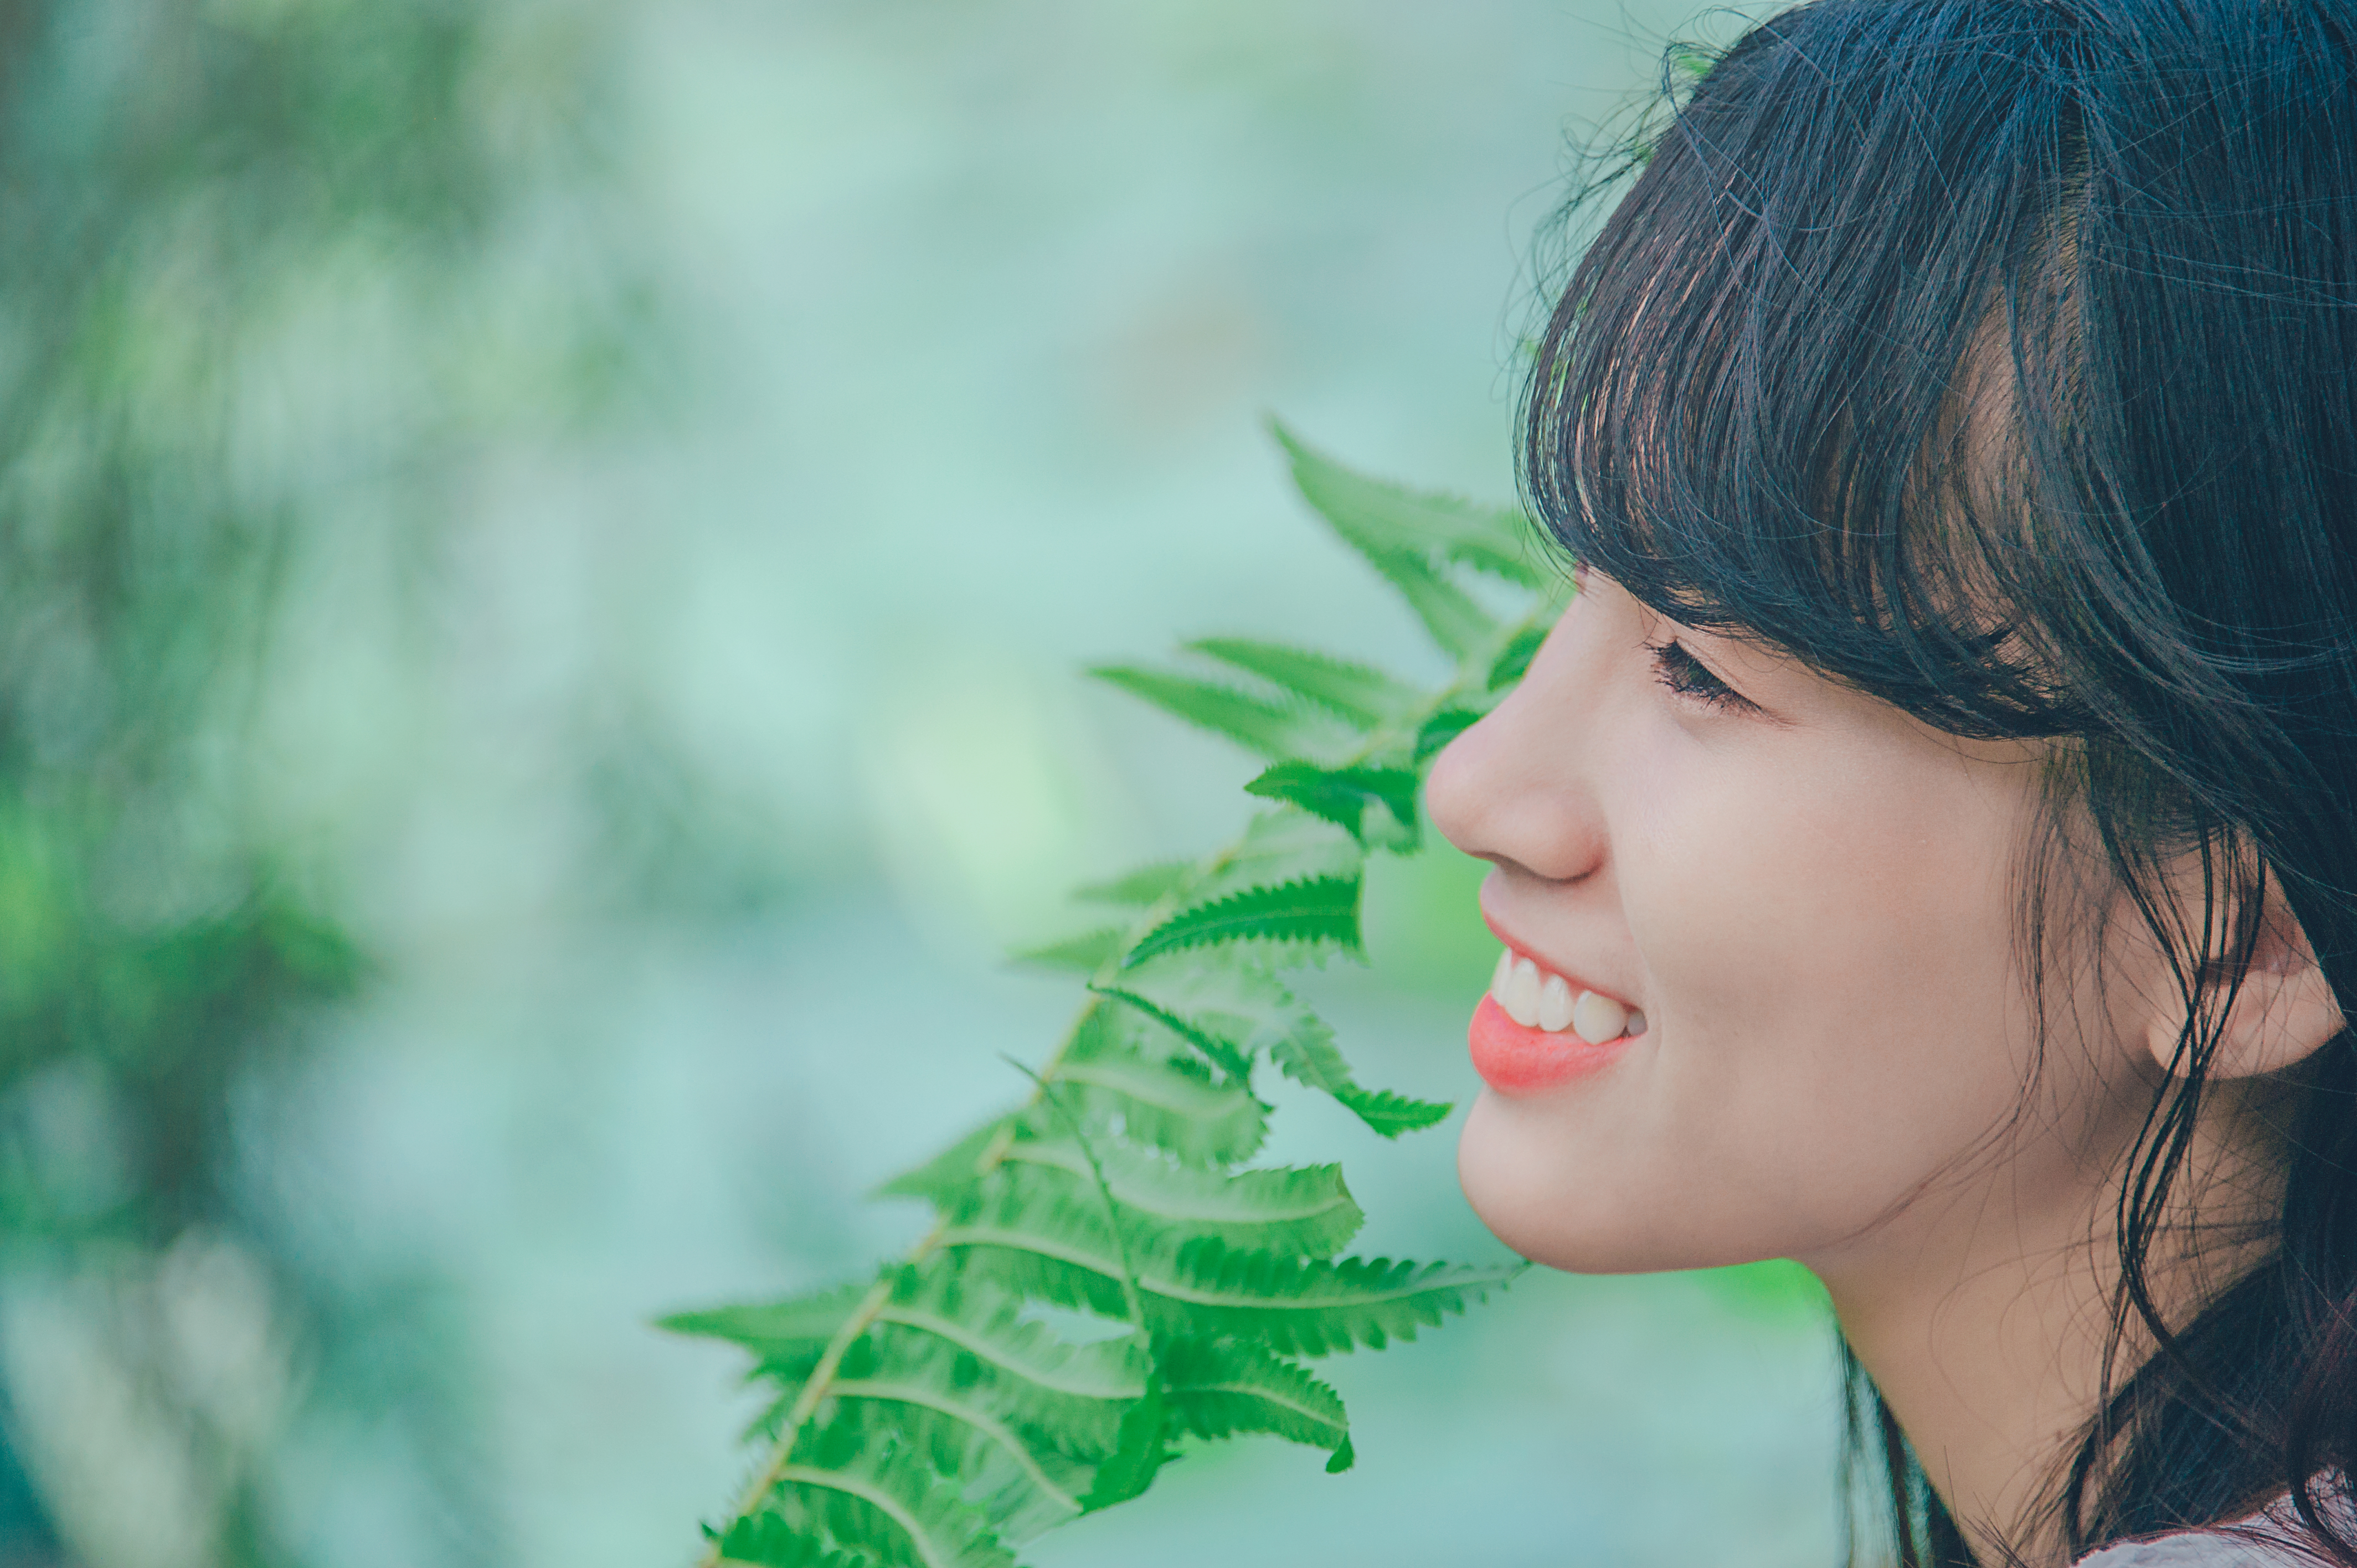
beautiful, girl, face, green, photograph, skin, facial expression, beauty, nose, smile, leaf, lady, eye, emotion, photography, black hair, cheek, grass, portrait, happiness, fun, portrait photography, lip, tree, spring, brown hair, eyelash, plant, photo shoot